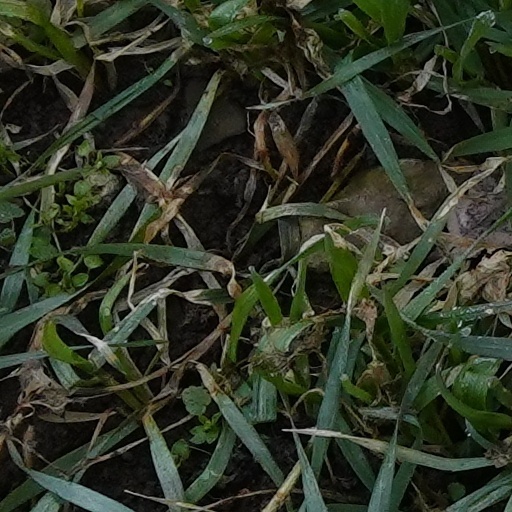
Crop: wheat